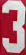
Number: 3